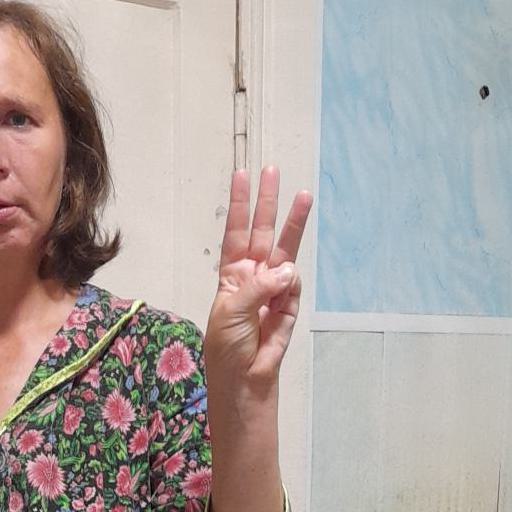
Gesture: three